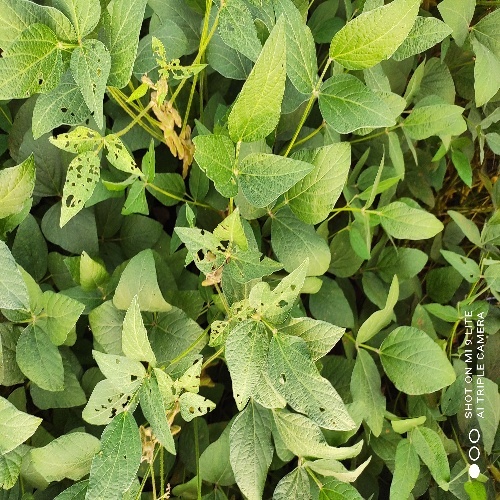
Label: Caterpillar